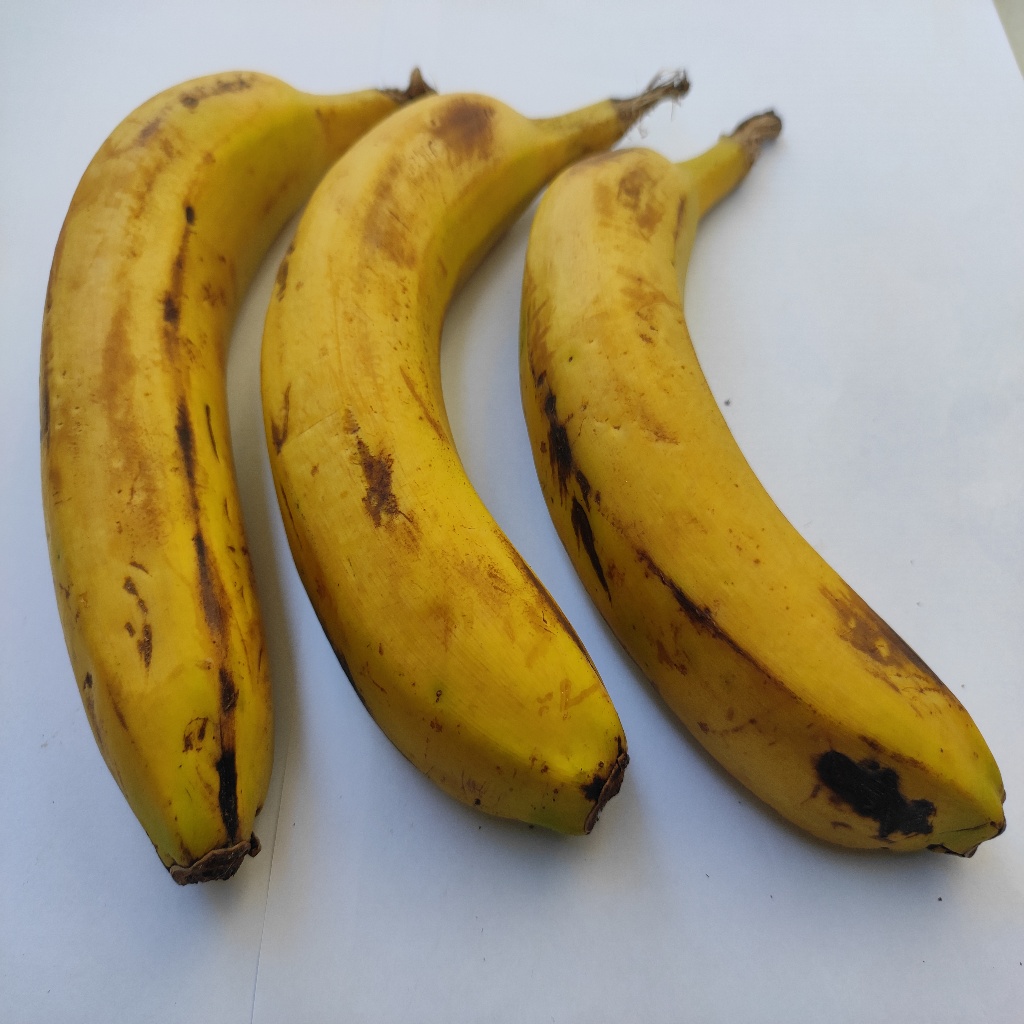
Crop: banana
Quality class: Class_B